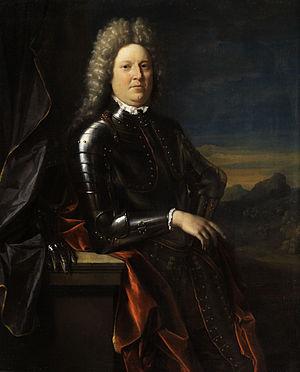
Le régiment de Beaujolais, également appelé régiment de Beaujolois, est un régiment d’infanterie du royaume de France créé en 1674.
La famille von Schönberg est une famille de la noblesse immémoriale saxonne dont on retrouve des traces écrites à partir du XIIIᵉ siècle. Les membres de cette famille occupèrent de hautes fonctions en Saxe, en Thuringe et d'autres principautés allemandes, aussi bien au service des souverains que de l'Église. Neuf d'entre eux furent grands maîtres des forges, des mines et des forêts du duché de Saxe entre 1542 et 1761. Une branche se mit au service du royaume de France au XVIᵉ siècle et au XVIIᵉ siècle et francisa son nom en Schomberg.
Frédéric-Armand de Schomberg, dit le maréchal de Schomberg, est le plus célèbre des réfugiés huguenots et l'un des militaires français les plus connus à l'extérieur de la France.